Sky position (RA, Dec in degrees): 206.062, 13.871
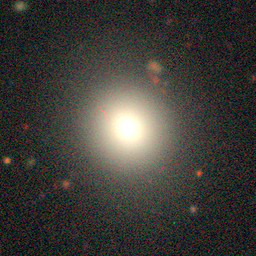
Galaxy morphology: Round Smooth Galaxies